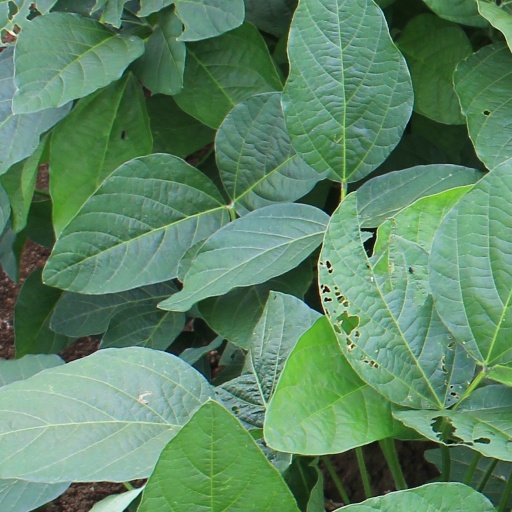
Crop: soybean